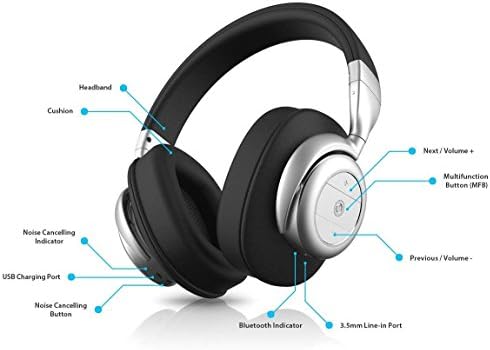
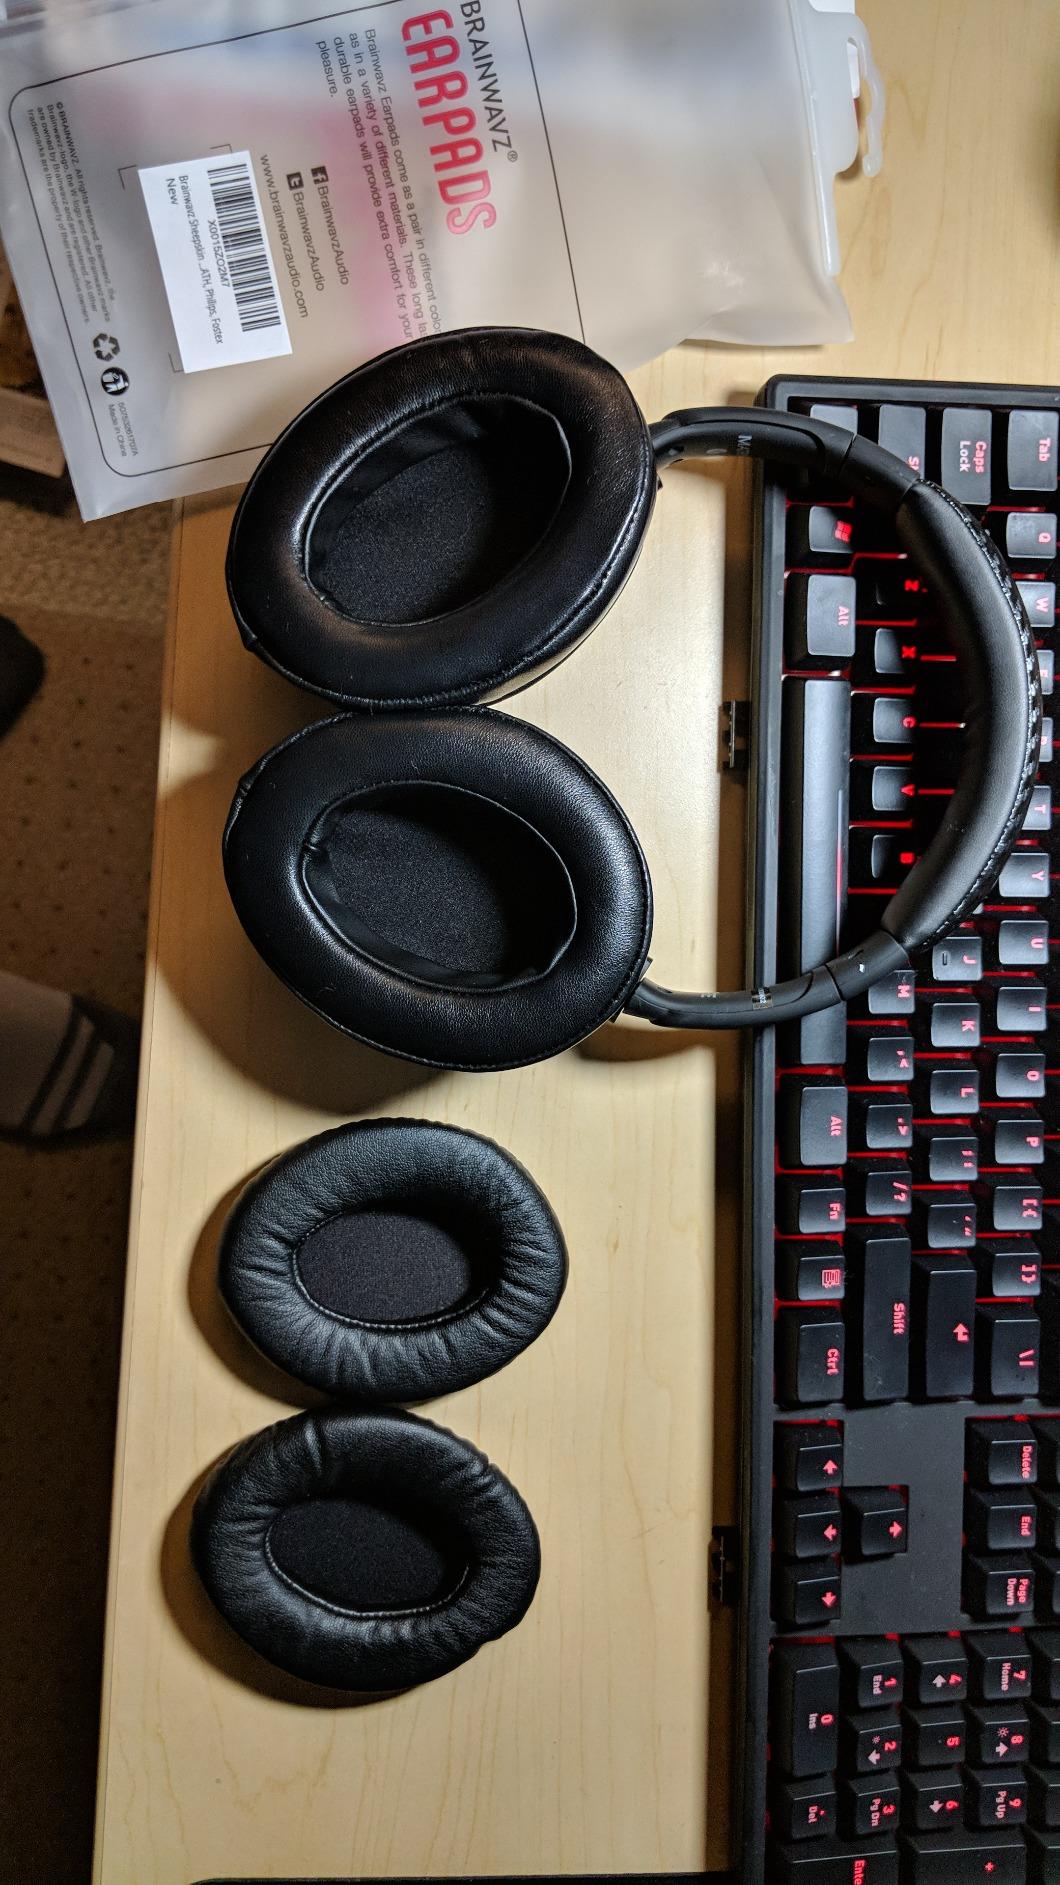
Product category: headphones
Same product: no